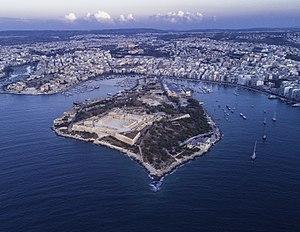
L'île Manoel est une île maltaise, situé dans le Marsamxett Harbour, le havre naturel qui, au nord, borde la péninsule abritant la ville de La Valette, la capitale.